Loren Coleman

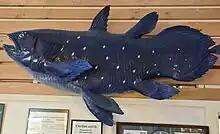
Coelacanth at the Cryptozoology Museum

Coleman established a Cryptozoology Museum in 2003 in Portland, Maine. The first downtown location for the museum opened in November 2009, occupying the rear of The Green Hand Bookshop, a Portland general used bookshop specializing in science fiction, fantasy, and other forms of Gothic fiction. On October 30, 2011, two years after moving onto Congress Street, it re-opened in a much larger space around the corner at 11 Avon Street, although it was still located in the Trelawny Building. The museum then moved again in the summer of 2016, opening in July on Thompson's Point, where it resides now.